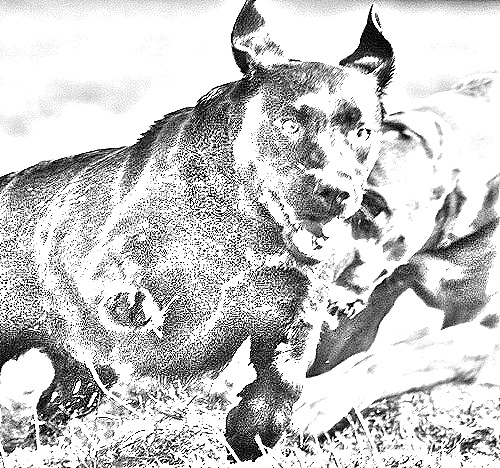
Portrait style: Sketch Portrait